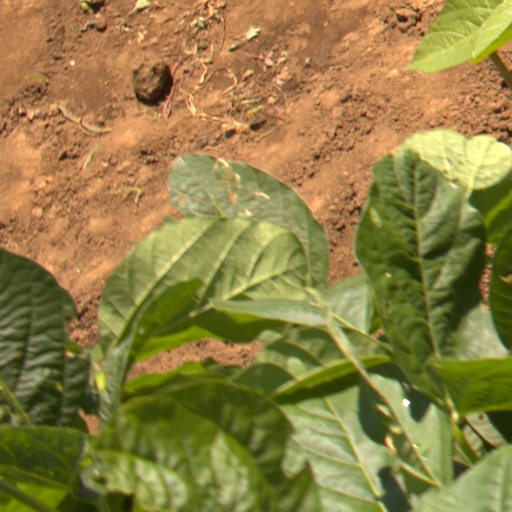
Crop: soybean